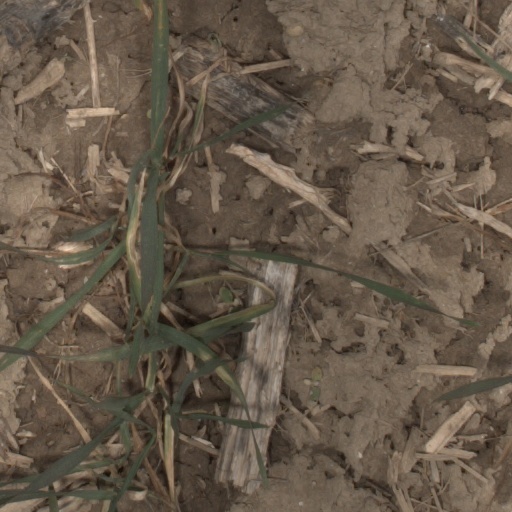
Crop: wheat